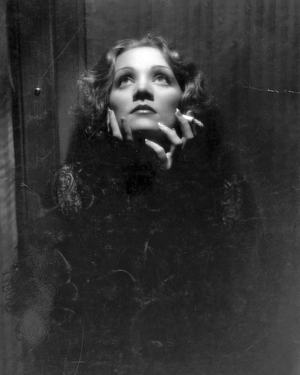
Shanghaï Express est un film américain réalisé par Josef von Sternberg, sorti en 1932, et récompensé par l'Oscar de la meilleure photographie. Quatrième film pour le couple Marlene Dietrich / Josef von Sternberg après L'Ange bleu, Cœurs brûlés et Agent X 27.